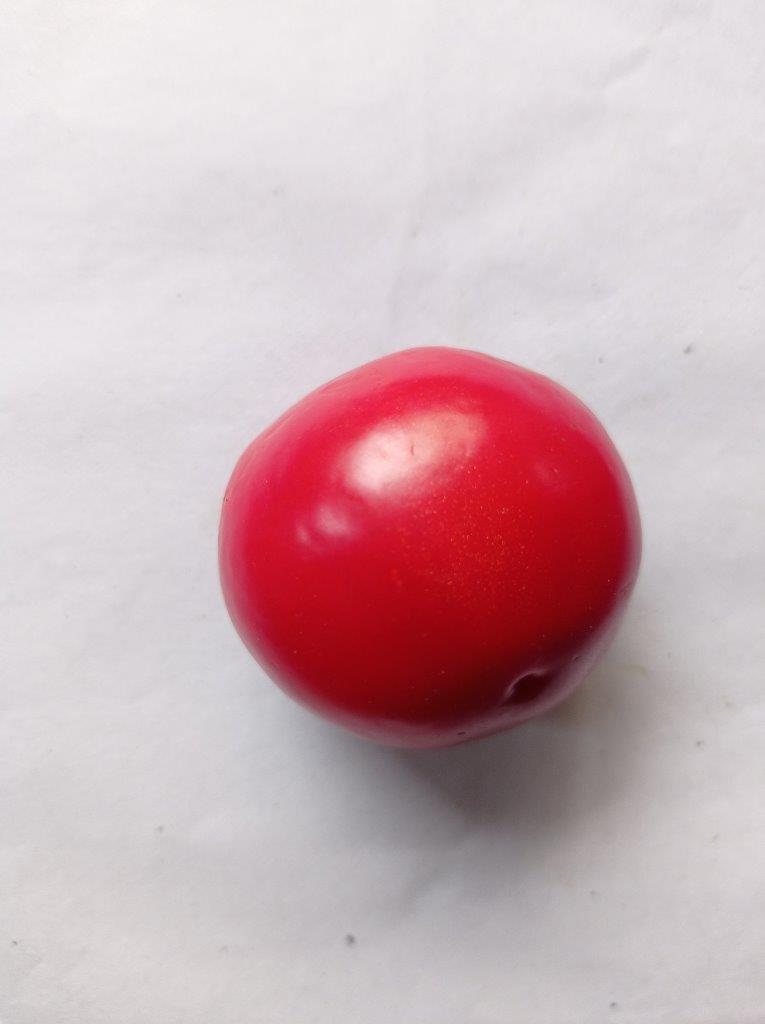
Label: Fresh